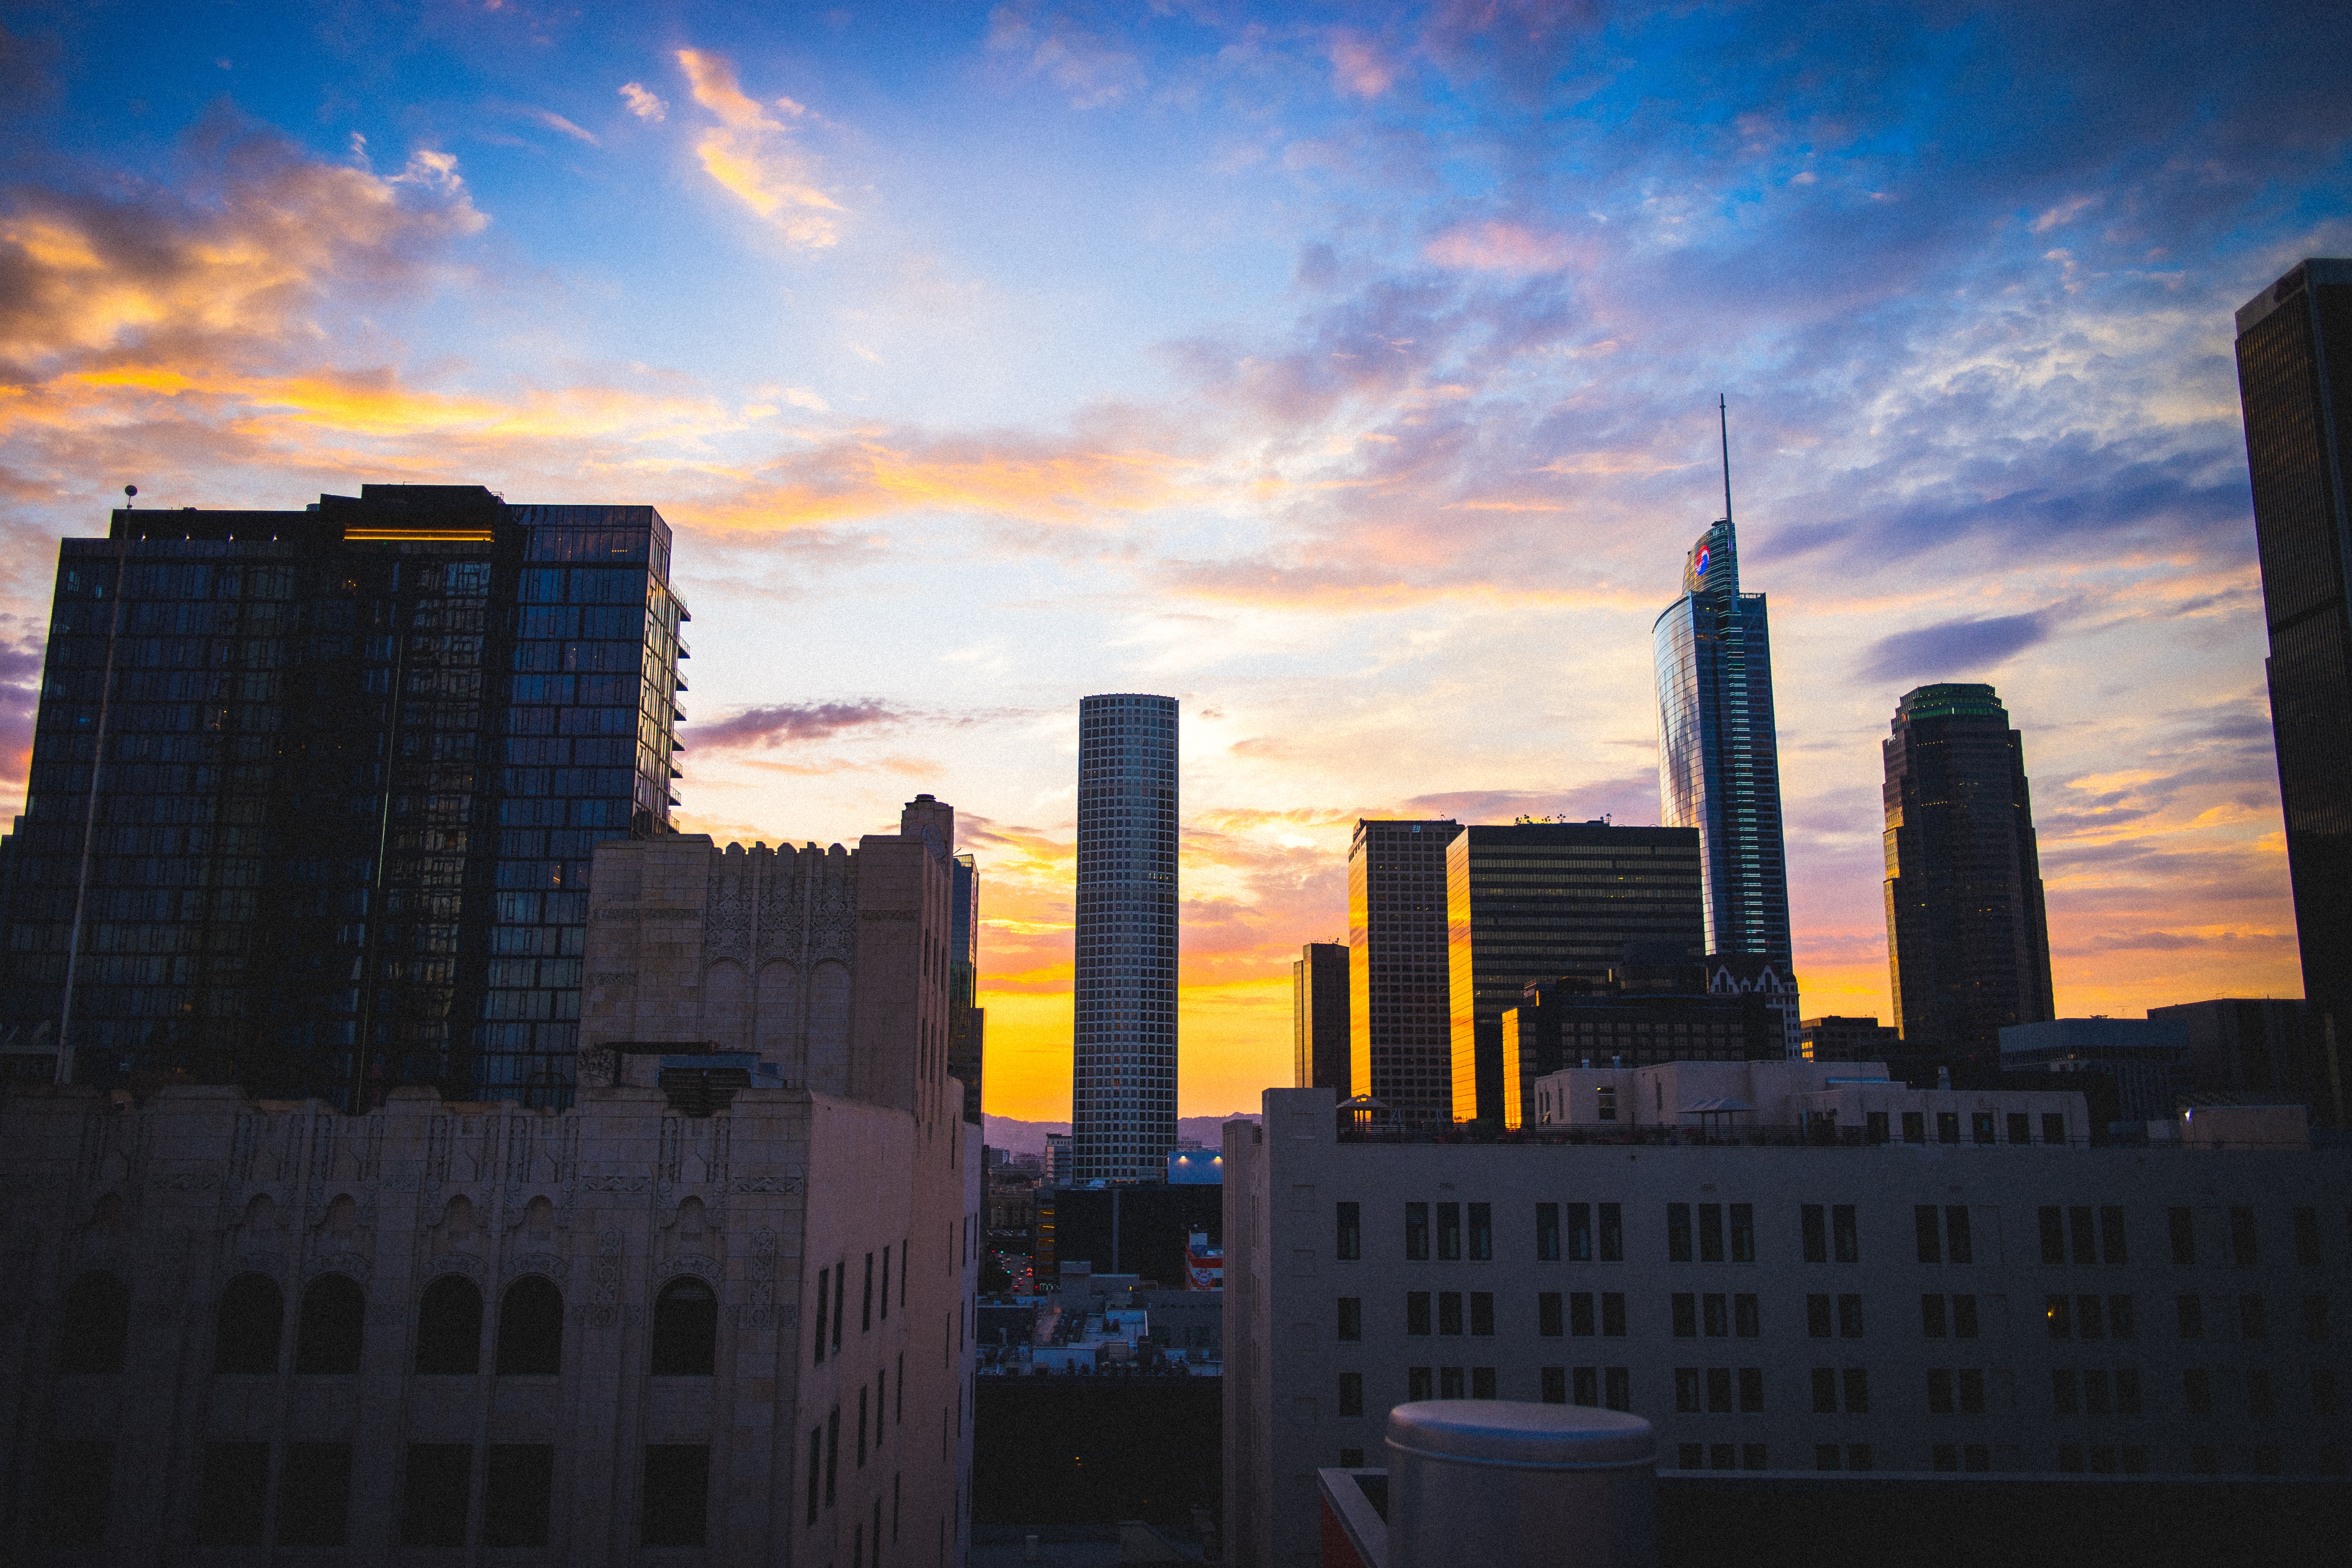
sky, urban area, city, metropolitan area, skyline, daytime, cityscape, cloud, human settlement, skyscraper, metropolis, downtown, architecture, morning, building, dusk, tower block, evening, town, sunset, reflection, horizon, tower, sunrise, afterglow, sunlight, real estate, dawn, world, night, meteorological phenomenon